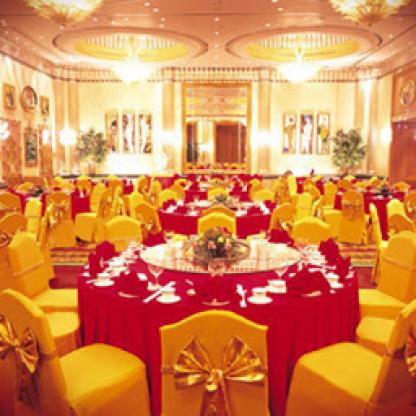
Scene: Indoor